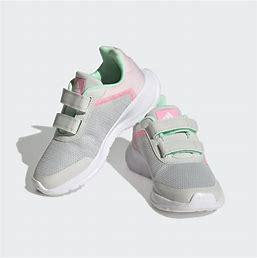
Brand: Adidas
Model: Tensaur Run